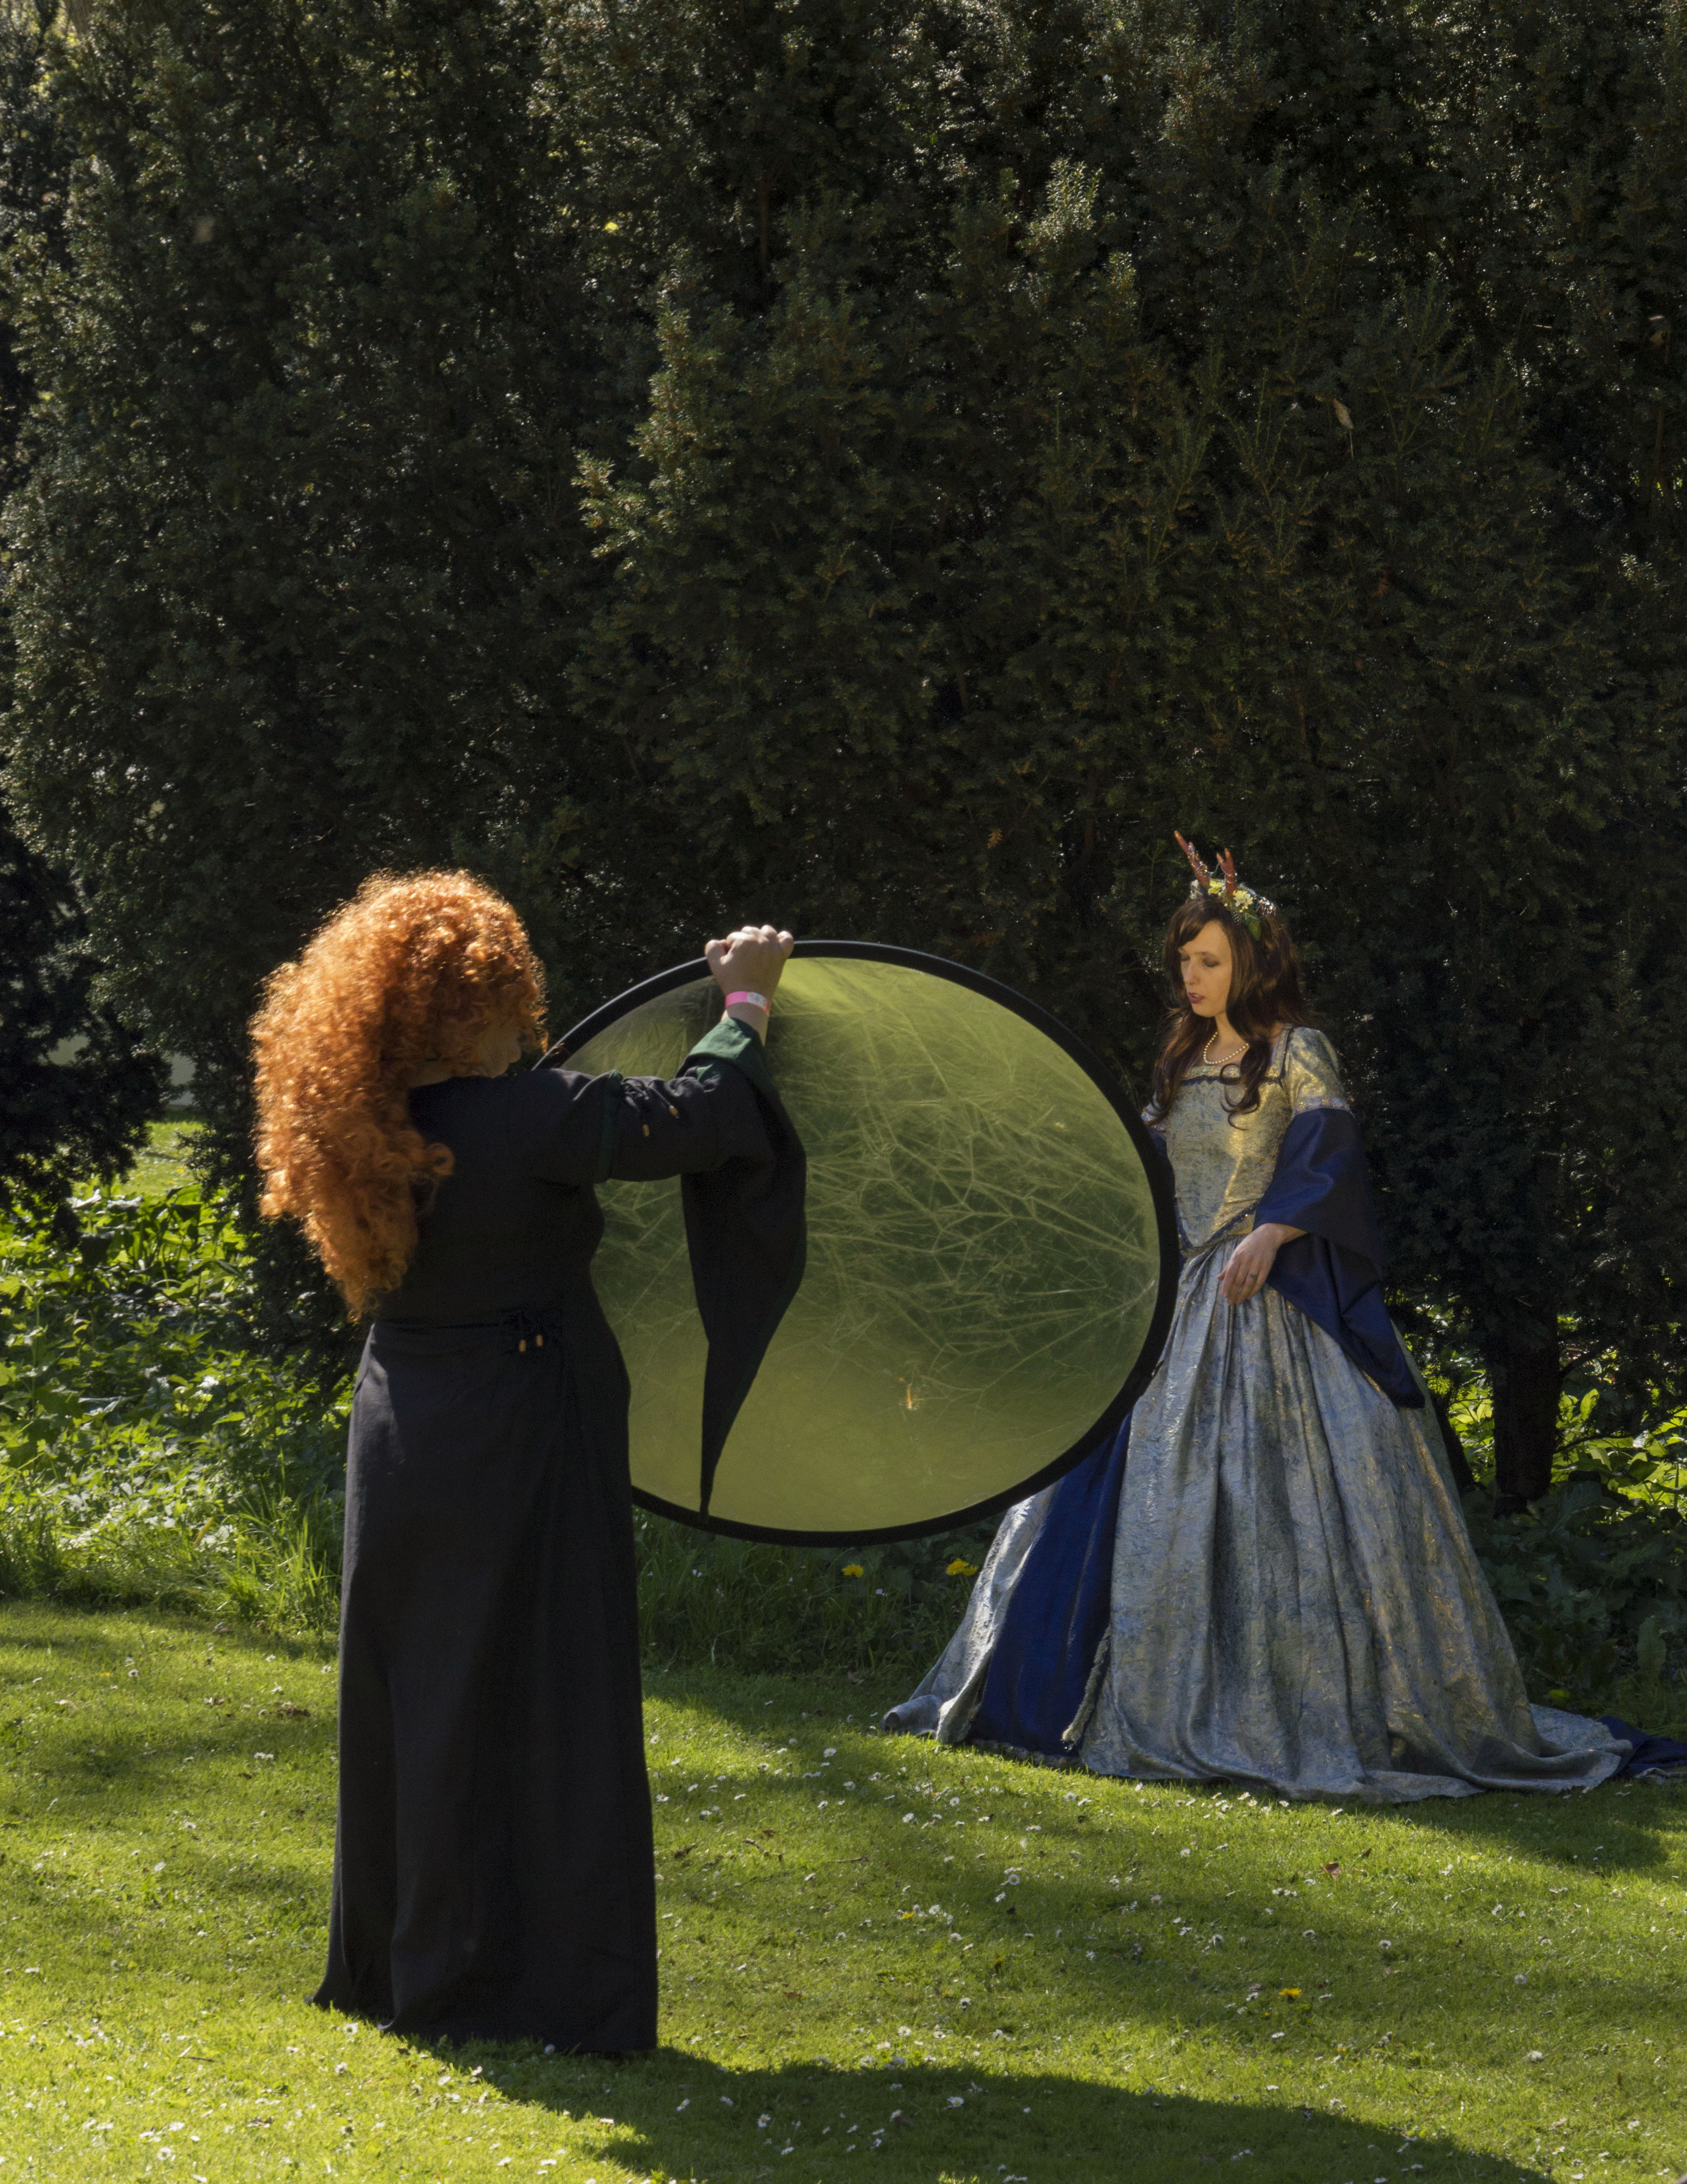
outdoor, people, lawn, photography, van, photo, green, nikon, cosplay, holland, festival, nederland, netherlands, de, fun, dutch, outdoorphotography, picture, photograph, fotos, foto, fotografie, pd, event, costume, kasteel, paulvandevelde, pdvandevelde, padagudaloma, dordrecht, nederlandinfotos, eventphotography, evenementenfotografie, pvdvfotografie, pdvandeveldedordrecht, nederlandsefotografie, dutchphotogaraphy, totallydutch, fotografienederland, hollandsefotografie, fotografieholland, velde, haarzuilens, dehaar, elfia, eff, kasteeldehaar, elffantasyfair, elfiahaarzuilens, elfia2014, eff2014, belichting, paulvandeveldedordrecht